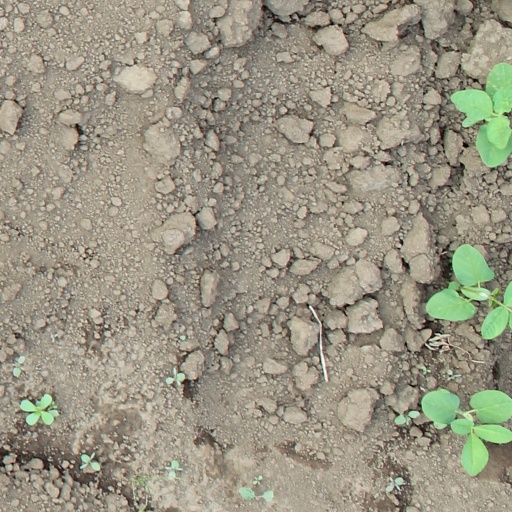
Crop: soybean